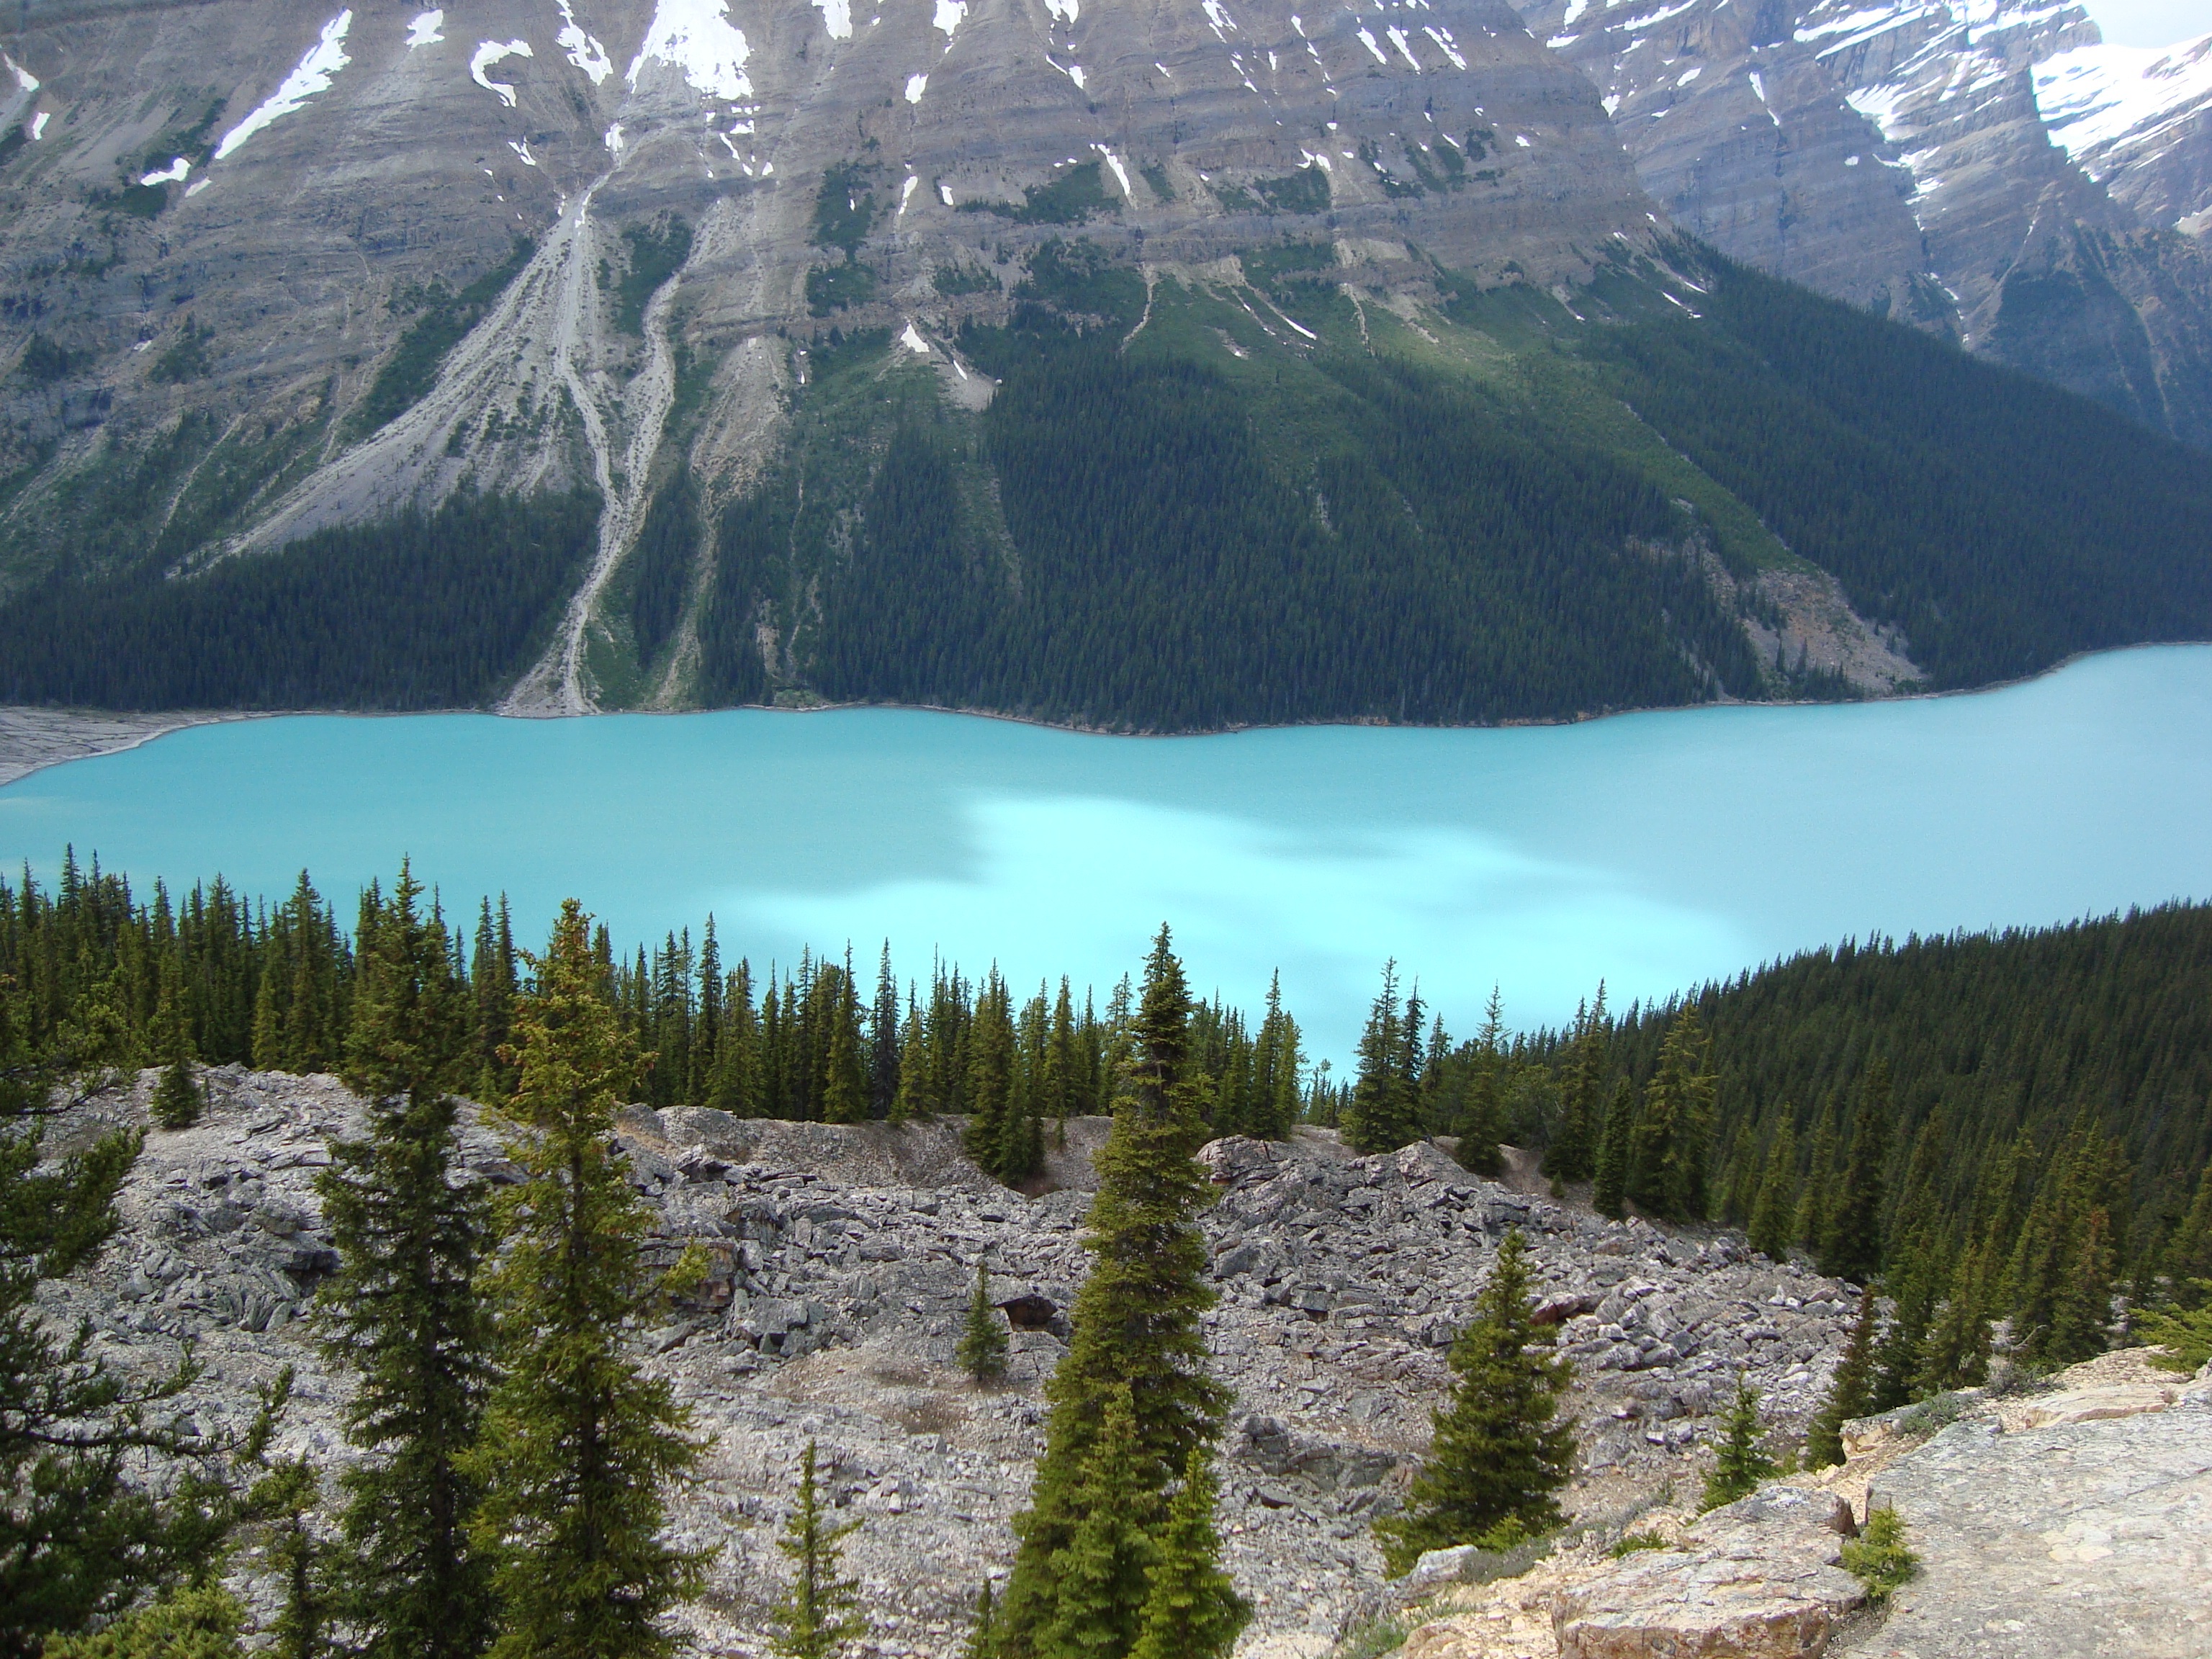
wilderness, mountain, lake, valley, mountain range, wild, reflection, glacier, fjord, reservoir, ridge, alps, canada, plateau, fell, cirque, loch, crater lake, moraine, more, landform, tarn, mountain pass, geographical feature, mountainous landforms, glacial landform, geological phenomenon